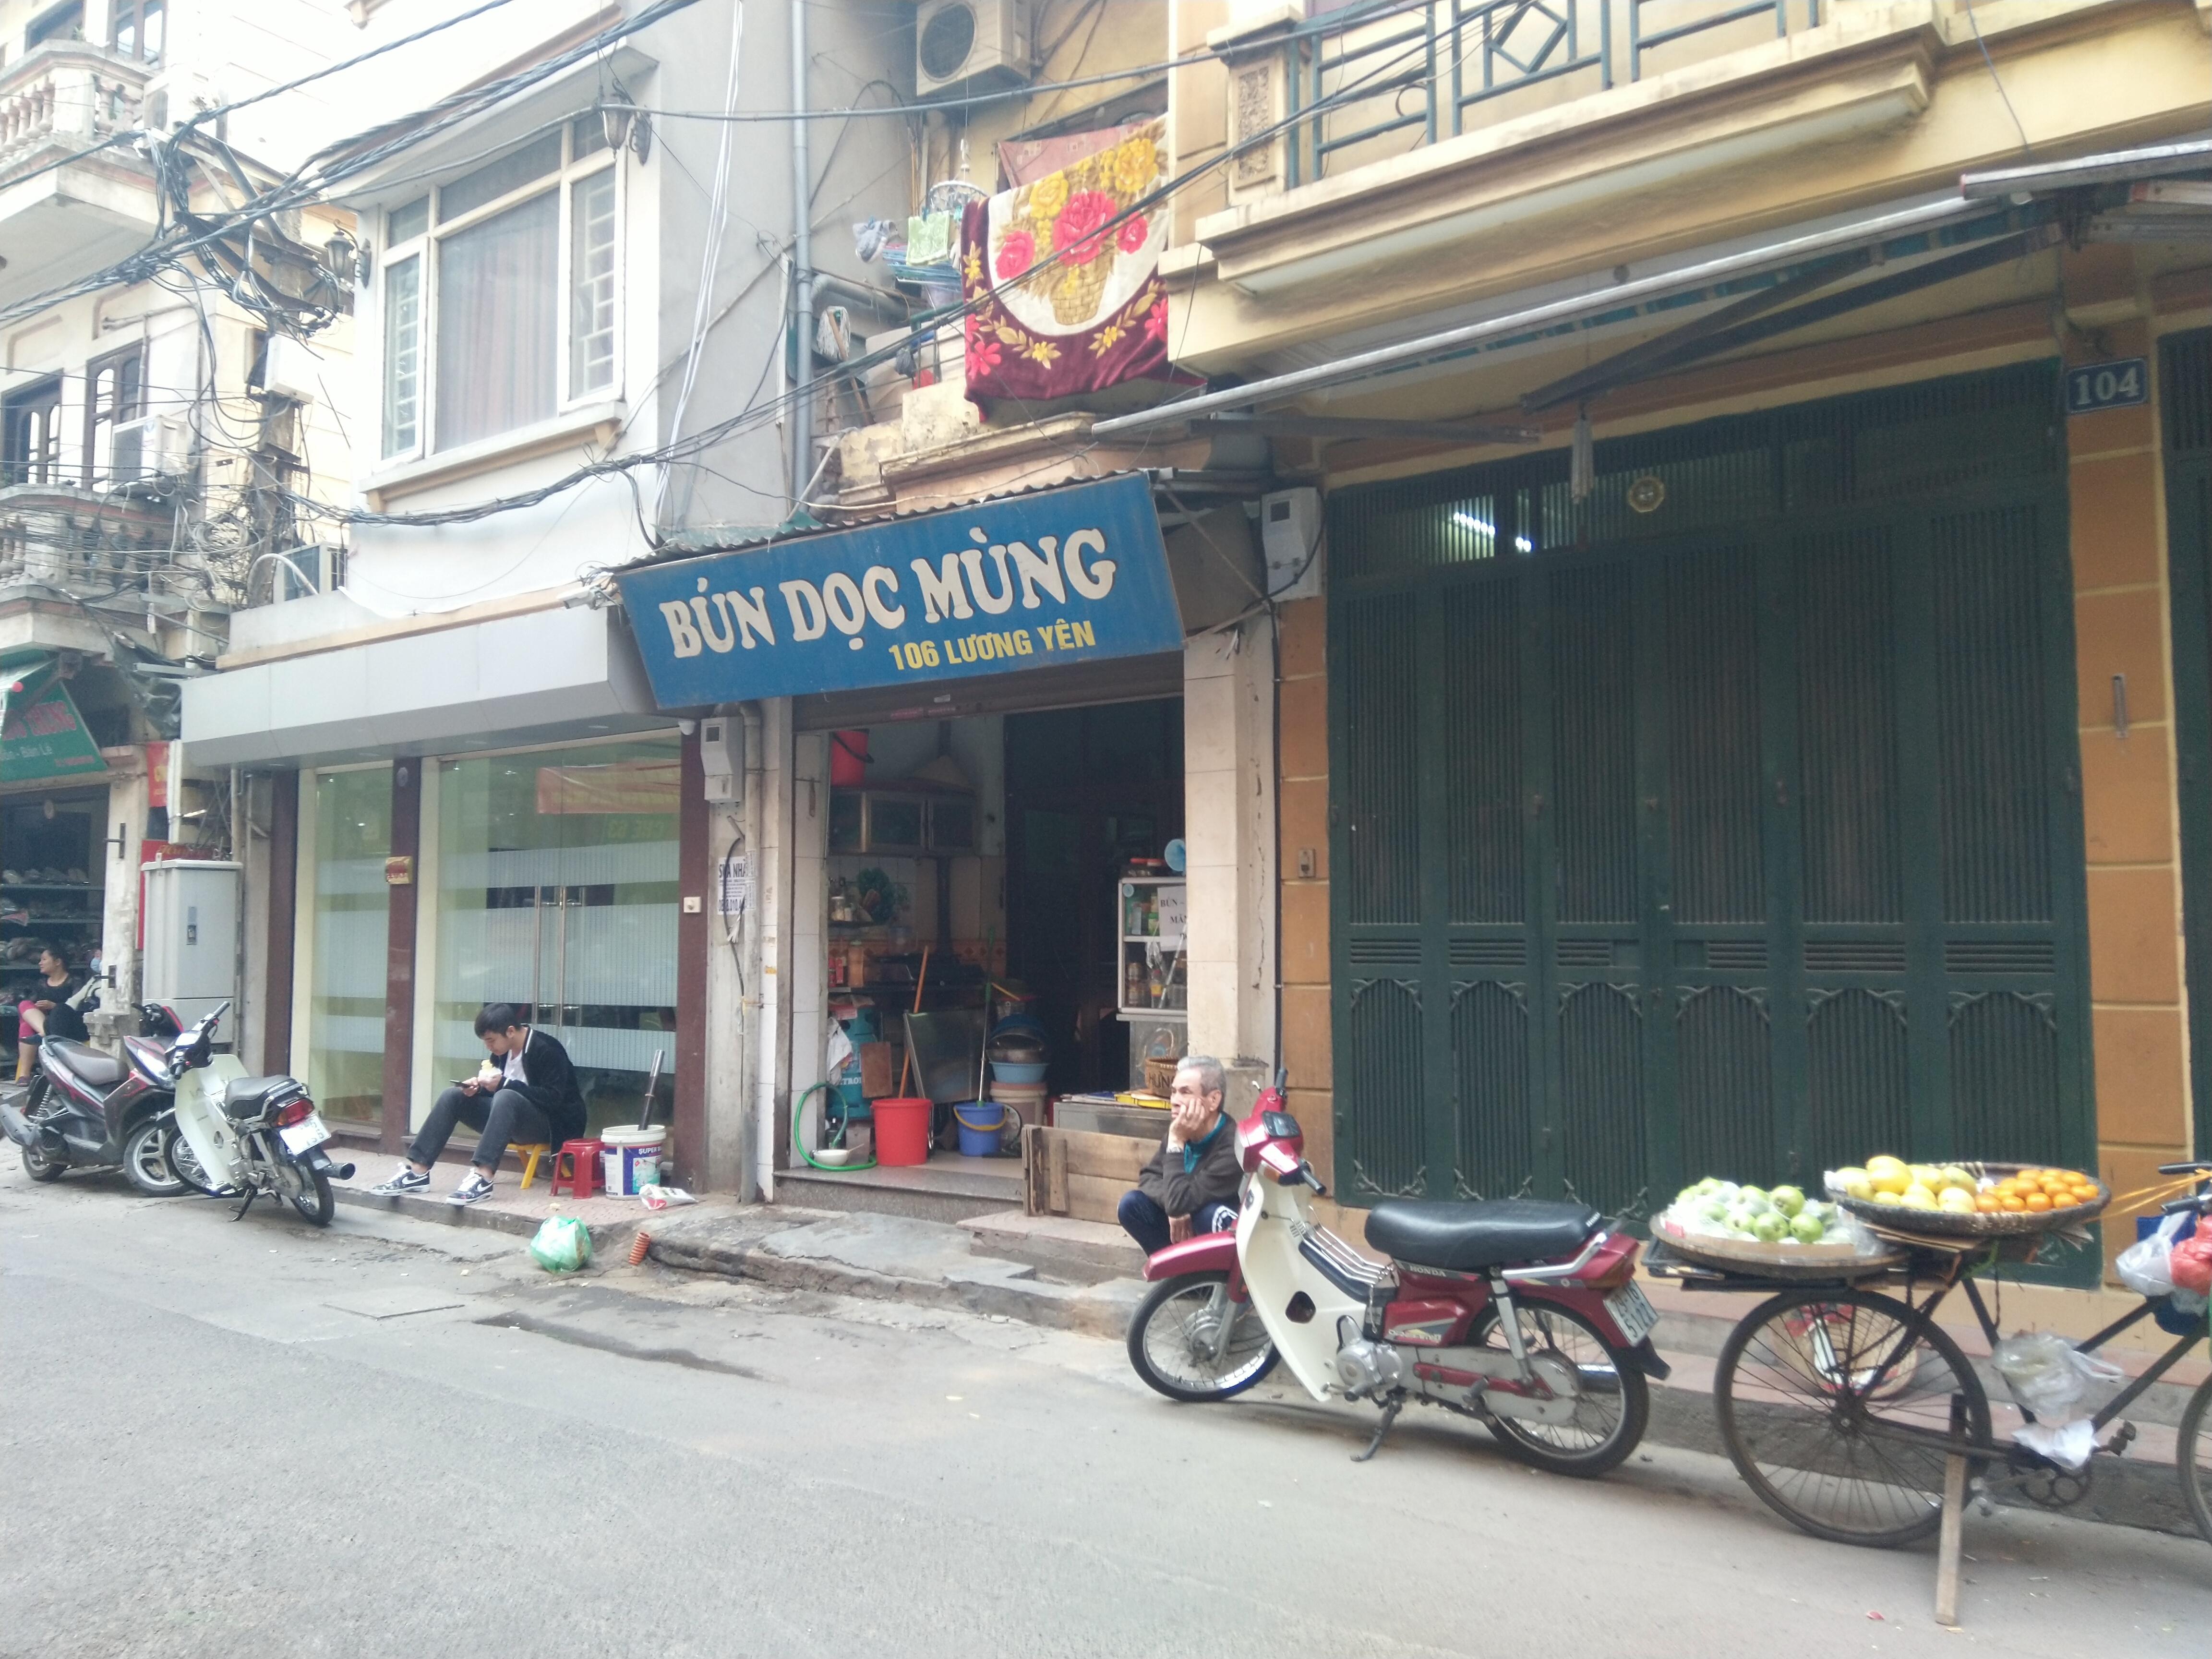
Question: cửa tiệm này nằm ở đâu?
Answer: cửa tiệm này nằm ở 106 lương yên